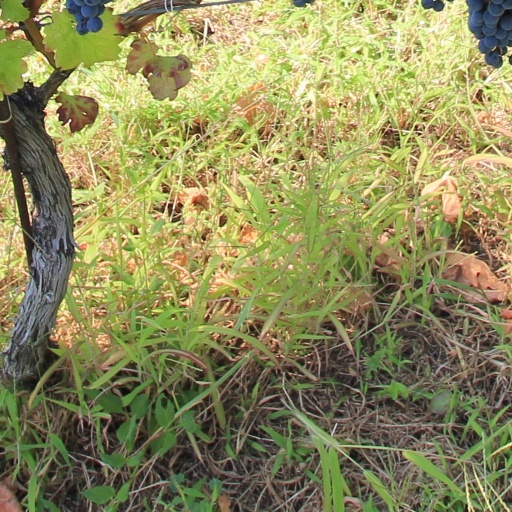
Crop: grape